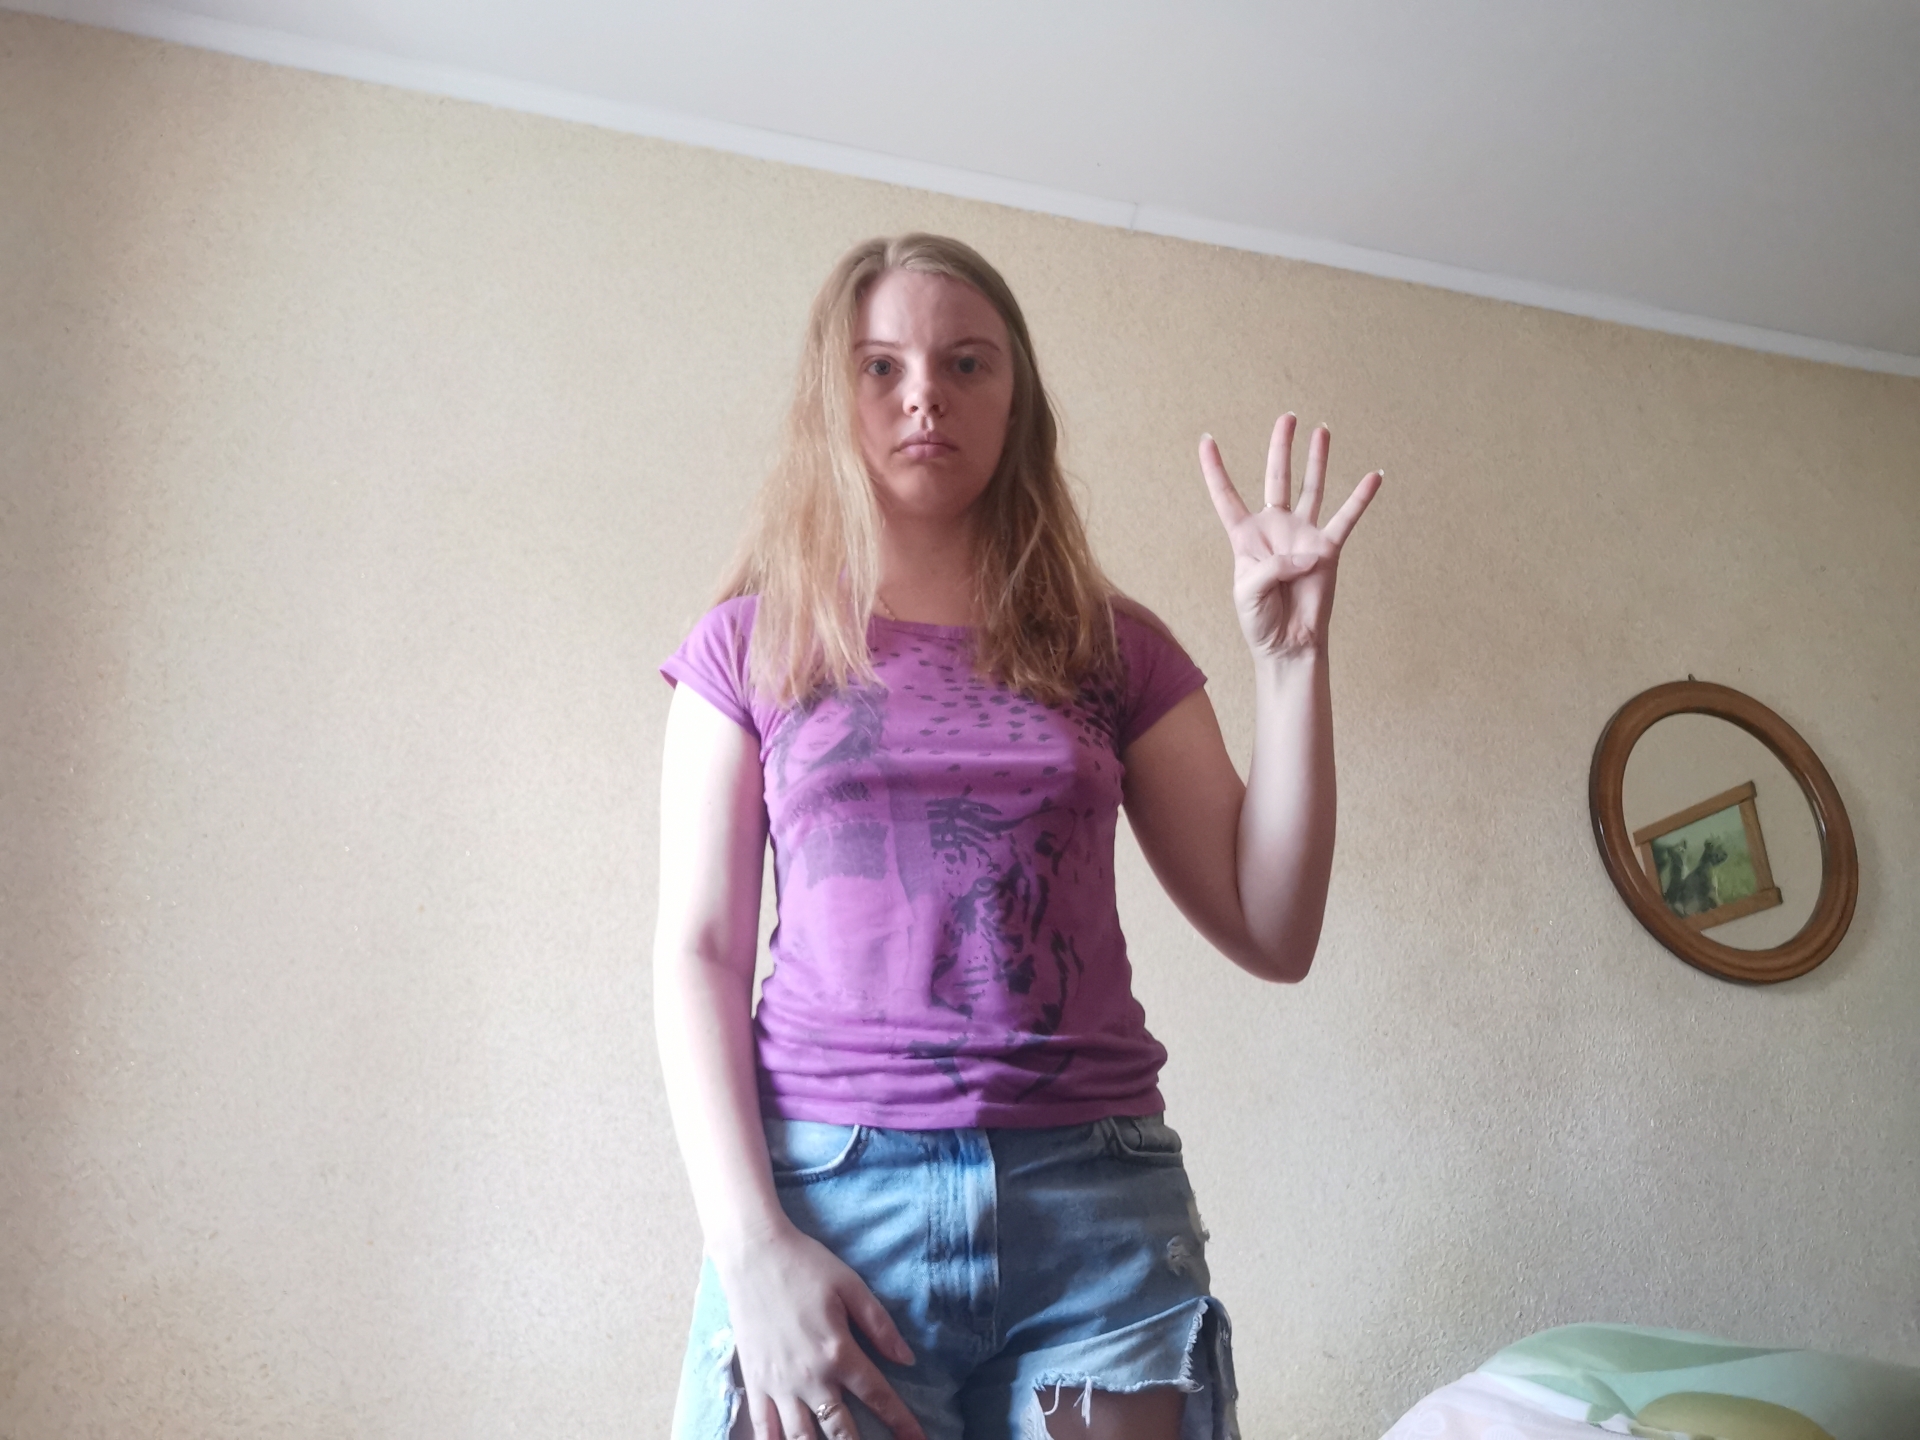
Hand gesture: four